Maria Clementina Sobieska

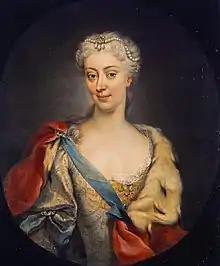
Martin van Meytens (after), Maria Clementina Sobieska, 1727/28, Scottish National Gallery

Maria Clementina Sobieska (18 July 1702 – 18 January 1735) was a titular queen of England, Scotland and Ireland by marriage to James Francis Edward Stuart, a Jacobite claimant to the British throne. The granddaughter of the Polish king John III Sobieski, she was the mother of Charles Edward Stuart ("Bonnie Prince Charlie") and of Henry Benedict Cardinal Stuart (Jacobite Duke of York, later Jacobite claimant).